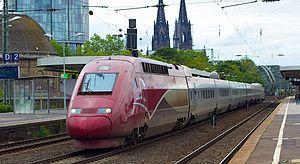
Le transport ferroviaire en Europe souffre de la concurrence de l'avion pour le trafic passager, et de la route pour le fret. C'est en Europe qu'ont été construites les premières voies ferrées.